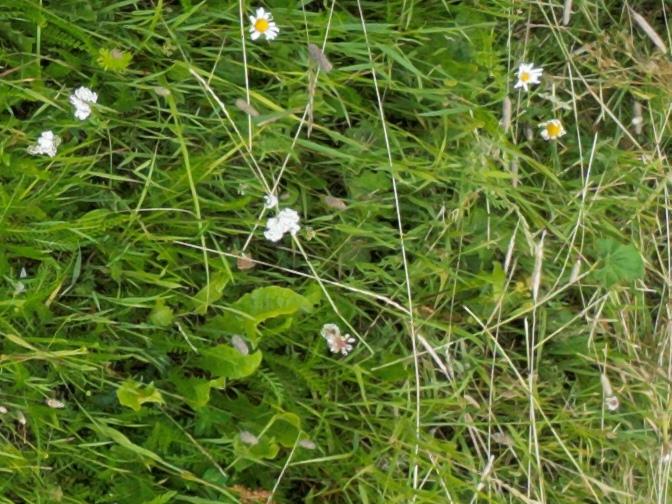
Flowers visible:  daisy flowers